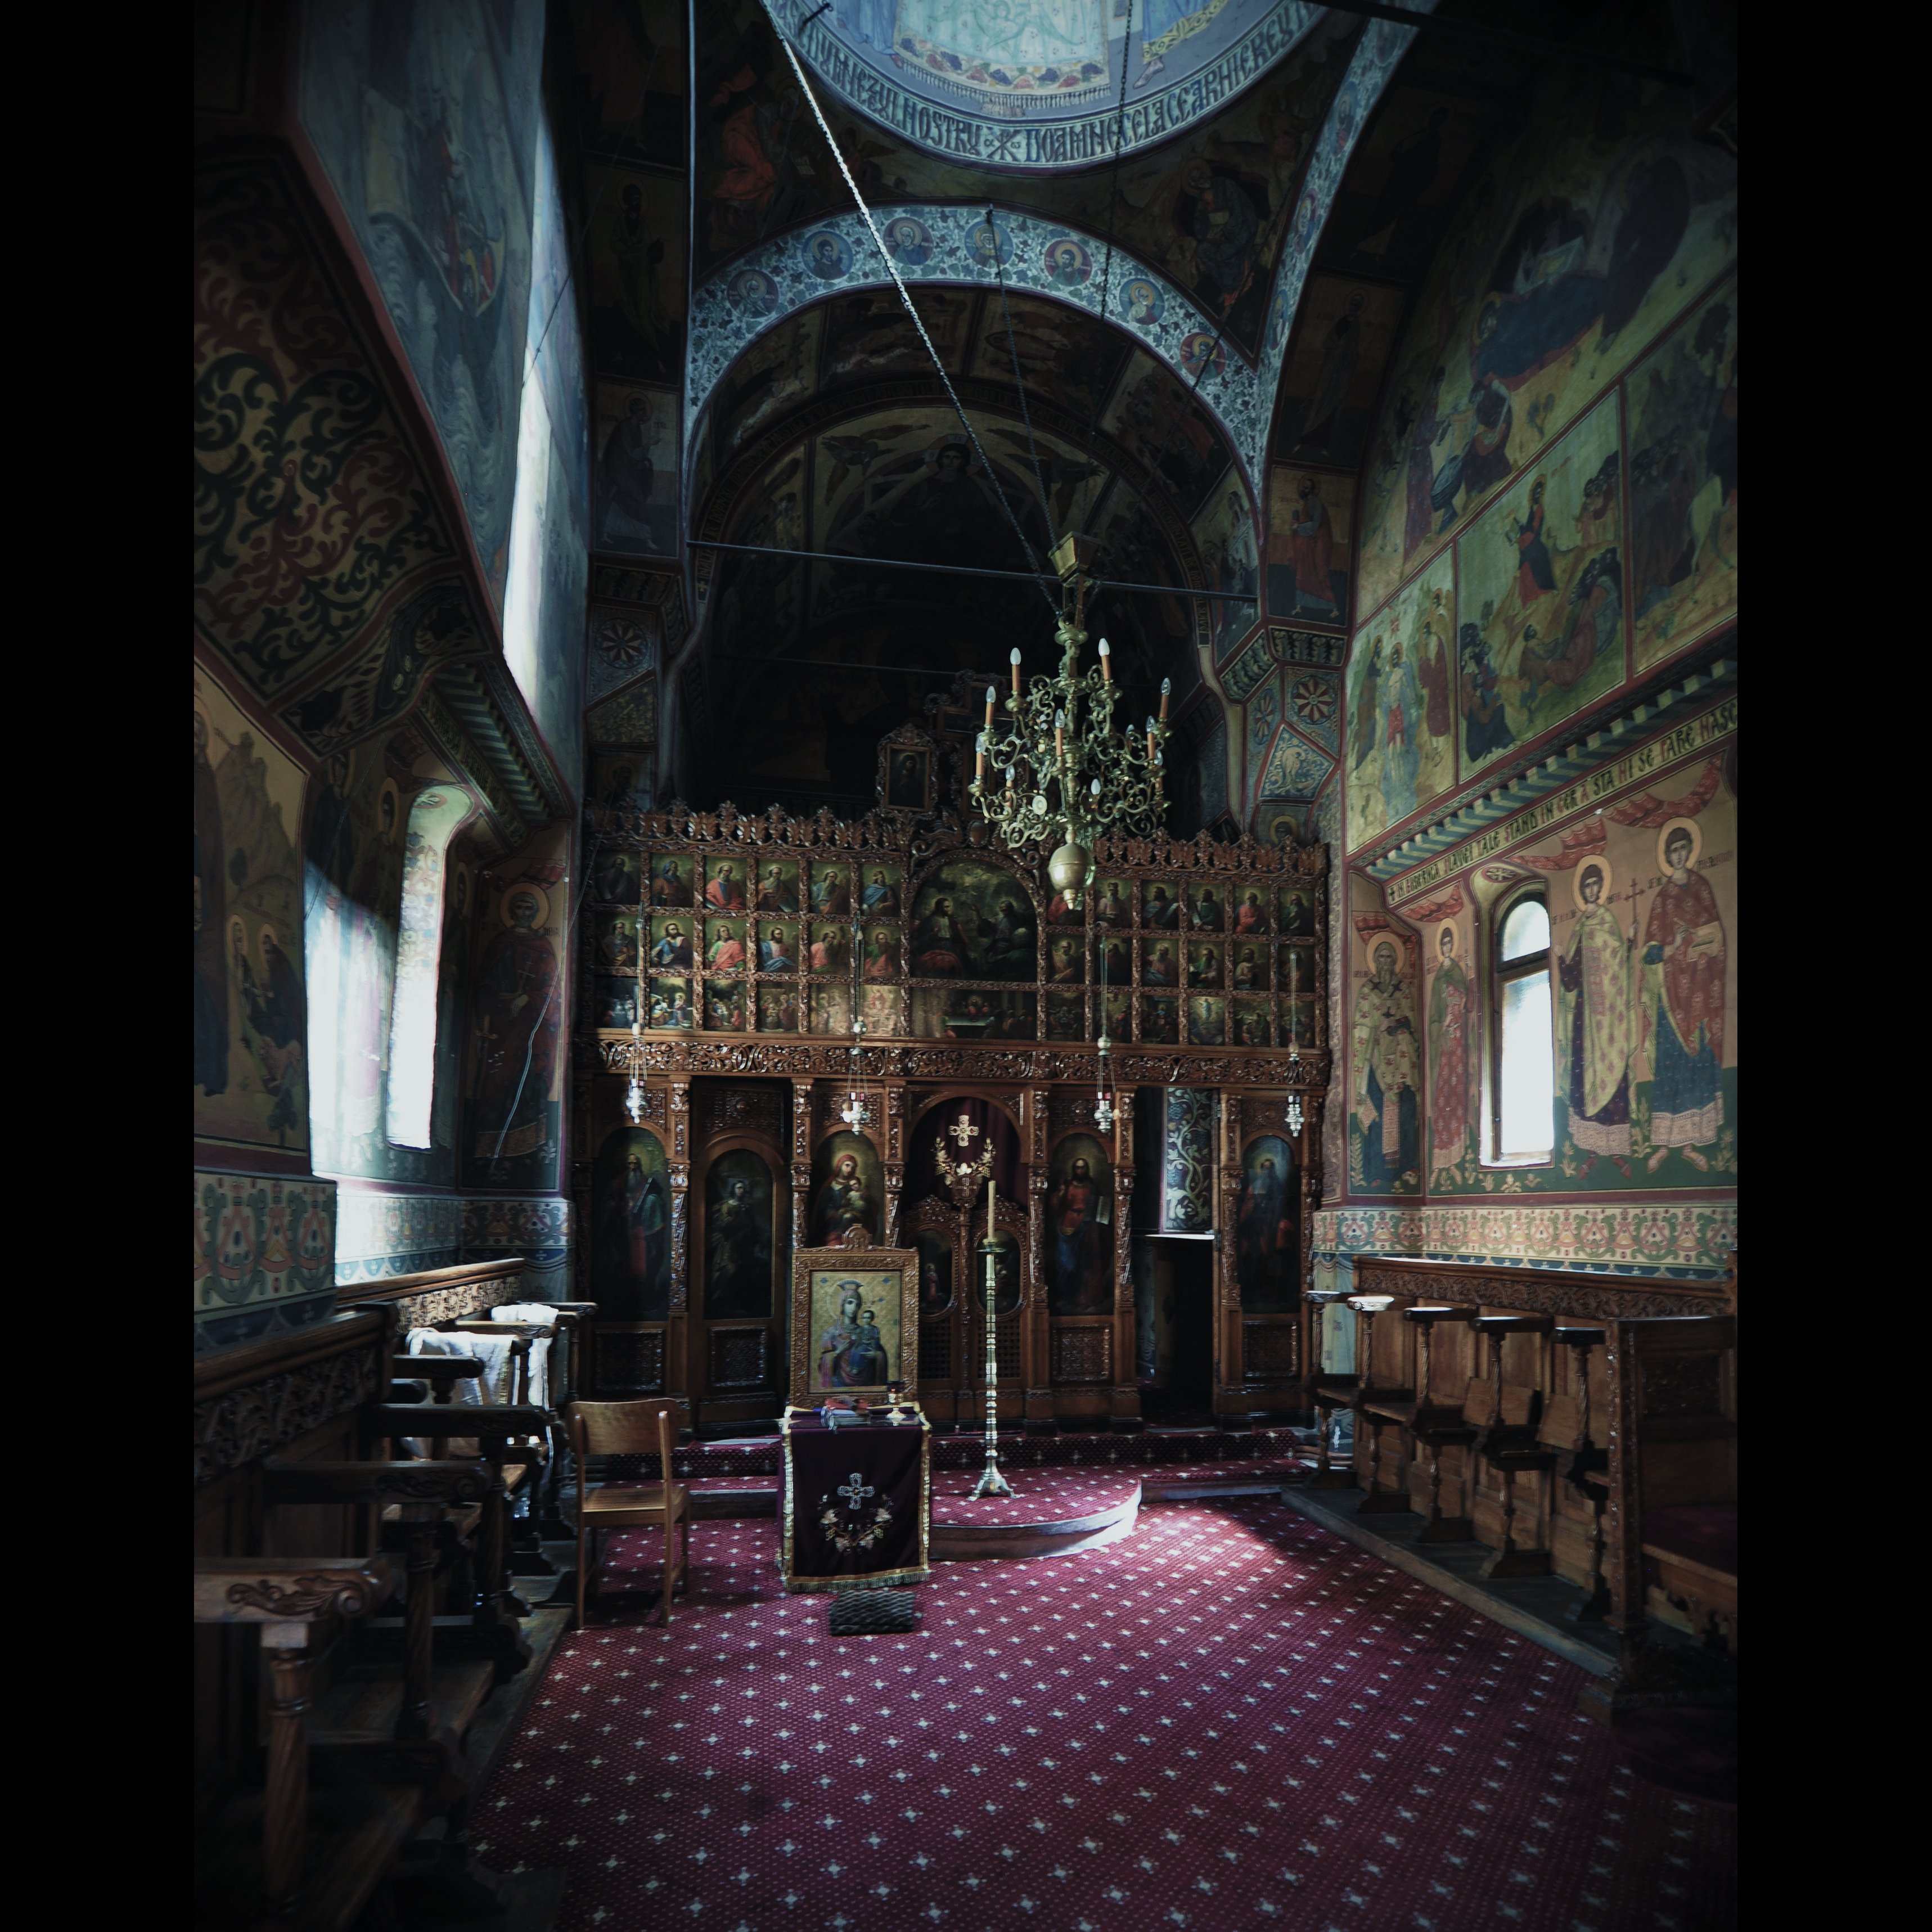
light, architecture, photography, interior, building, monument, photo, explore, arch, church, cathedral, chapel, place of worship, photos, art, de, iconography, monastery, fotografie, romana, arc, explored, orthodox, vaulting, eastern, dome, icon, capela, romania, icons, bucharest, screenshot, bor, georgian, biserica, arhitectura, wallachia, orthodoxy, lumina, iconografie, cupola, pendentives, pendentive, pandantiv, pandantivi, romanian, icoana, icoane, iconostas, iconostasis, ortodoxa, patrimoniu, manastirea, manastire, cladire, bucuresti, valahia, tararomaneasca, paraclis, brancovenesc, godslight, brincoveanustyle, antim, anthimtheiberian, lmibiiaa18971